Gibraltar

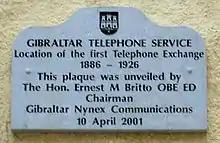
A plaque in City Mill Lane marking the site of Gibraltar's first telephone exchange

Native Gibraltarians have produced some literature of note. The first in fiction was probably Héctor Licudi's 1929 novel "Barbarita", written in Spanish, chronicling the largely autobiographical adventures of a young Gibraltarian man. Throughout the 1940s and 1950s, several anthologies of poetry were published by Leopoldo Sanguinetti, Albert Joseph Patron and Alberto Pizzarello. The 1960s were largely dominated by the theatrical works of Elio Cruz and his two highly acclaimed Spanish language plays "La Lola se va pá Londre" and "Connie con cama camera en el comedor". In the 1990s, the Gibraltarian man-of-letters Mario Arroyo published "Profiles" (1994), a series of bilingual meditations on love, loneliness and death. Trino Cruz is a bilingual poet originally writing English but now mainly in Spanish, who also translates Maghreb poetry. Of late there have been works by the essayist Mary Chiappe, such as her volume of essays "Cabbages and Kings" (2006) and by M. G. Sanchez, author of the books "Rock Black: Ten Gibraltarian Stories" (2008) and "Diary of a Victorian Colonial" (2009). Mary Chiappe and Sam Benady have also published a series of detective books centred on the character of the nineteenth-century Gibraltarian sleuth Bresciano.